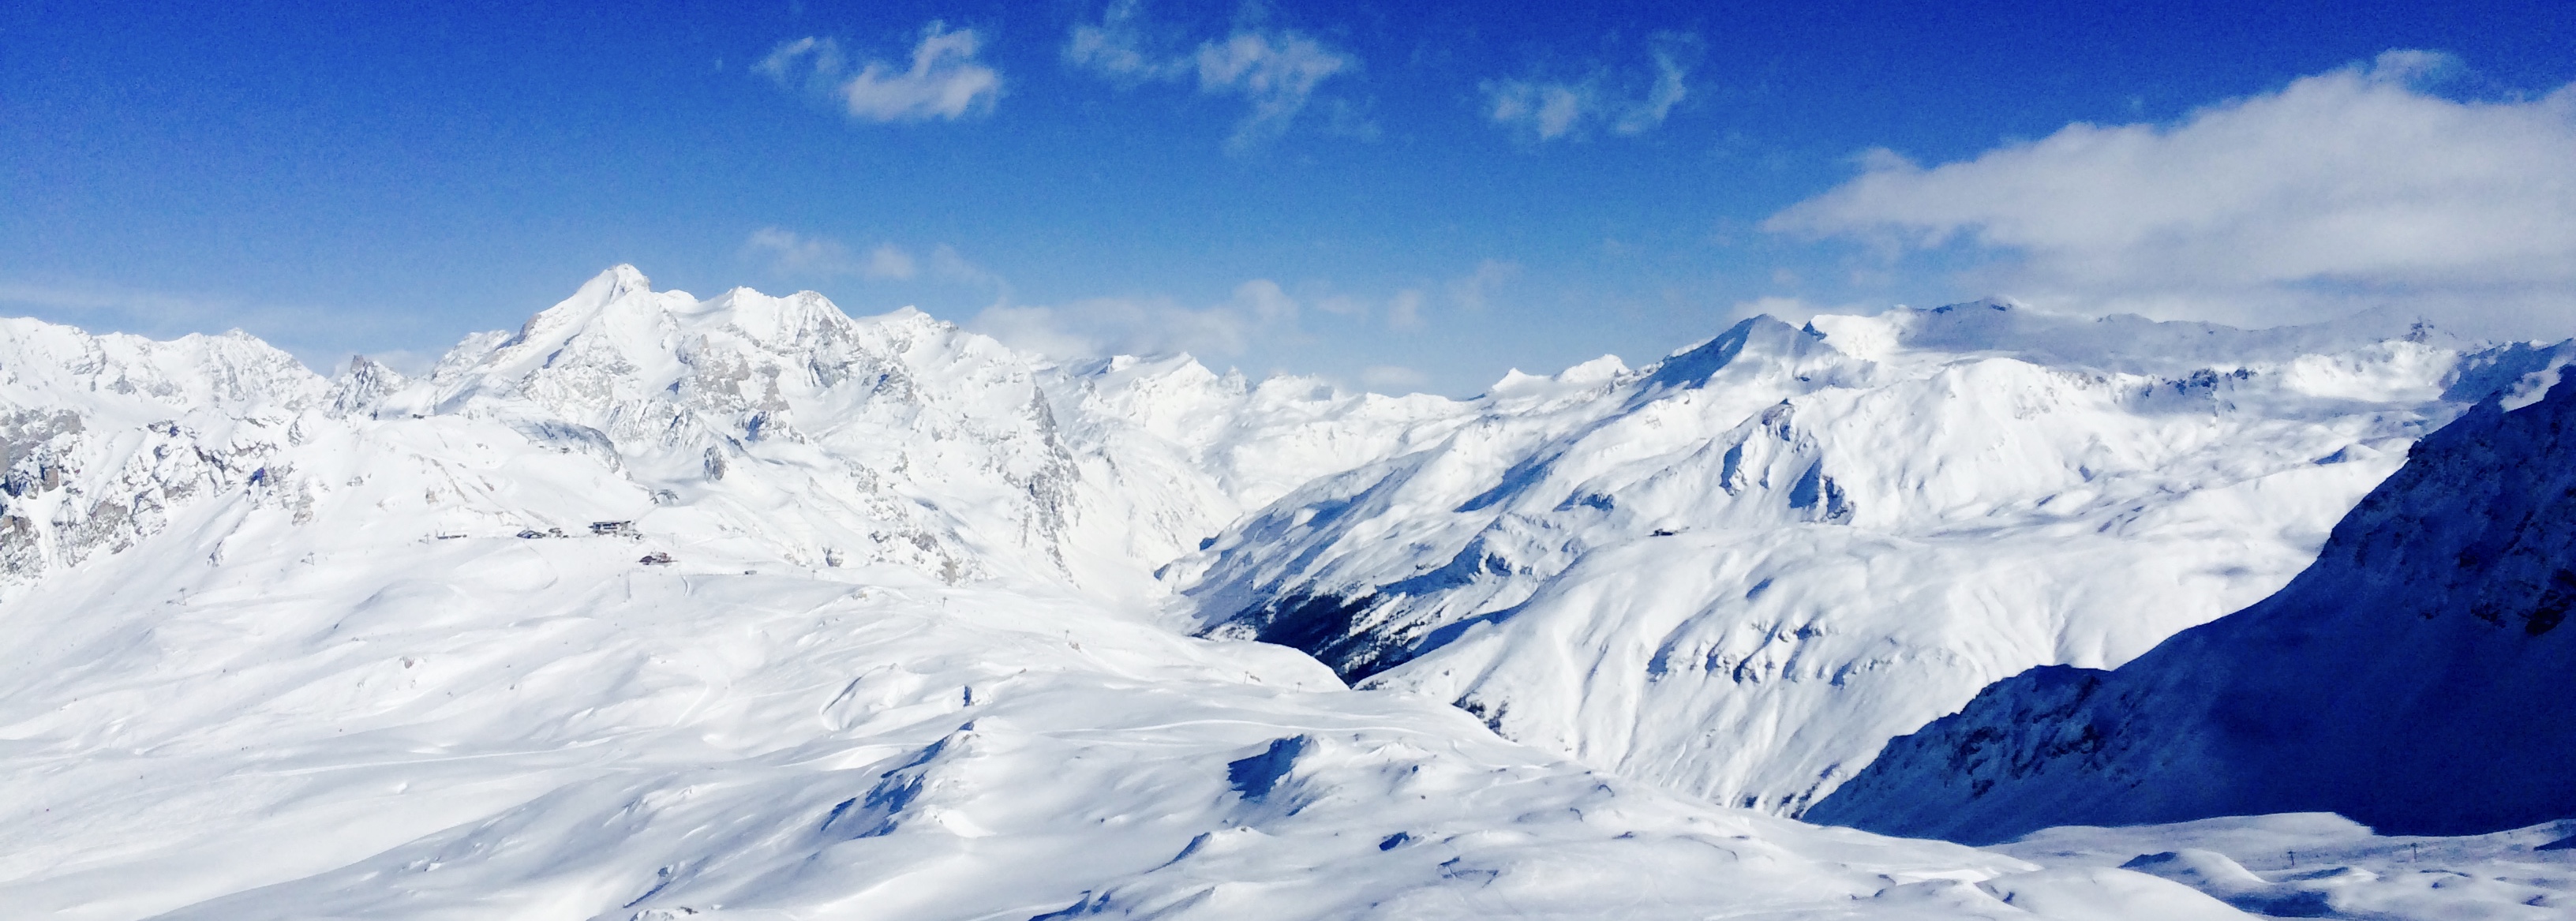
mountain, snow, cold, winter, mountain range, ice, glacier, natural, massif, mountains, alps, cirque, piste, landform, geographical feature, mountainous landforms, glacial landform, geological phenomenon, ice cap